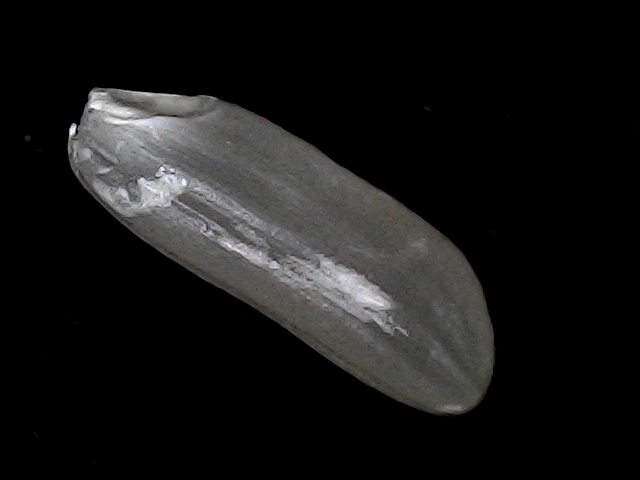
Rice variety: BD49